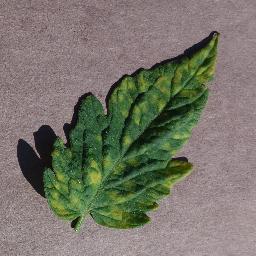
Label: Tomato___Leaf_Mold